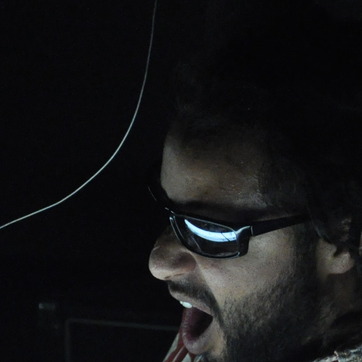
Material: skin